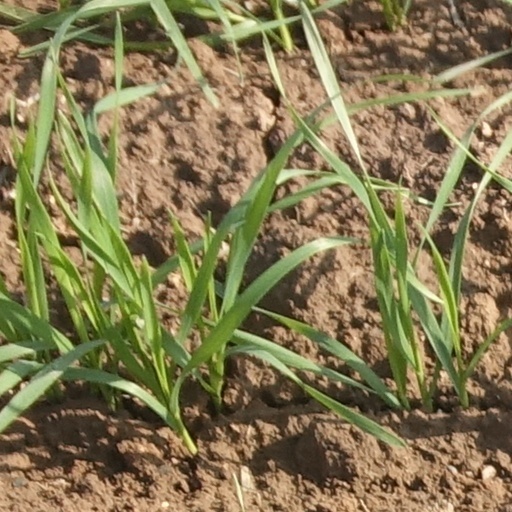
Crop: wheat